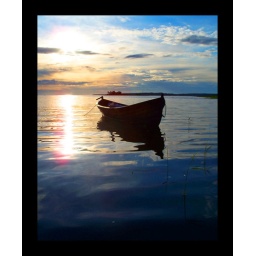
A lone fishing boat rests in lake Vattern, Sweden